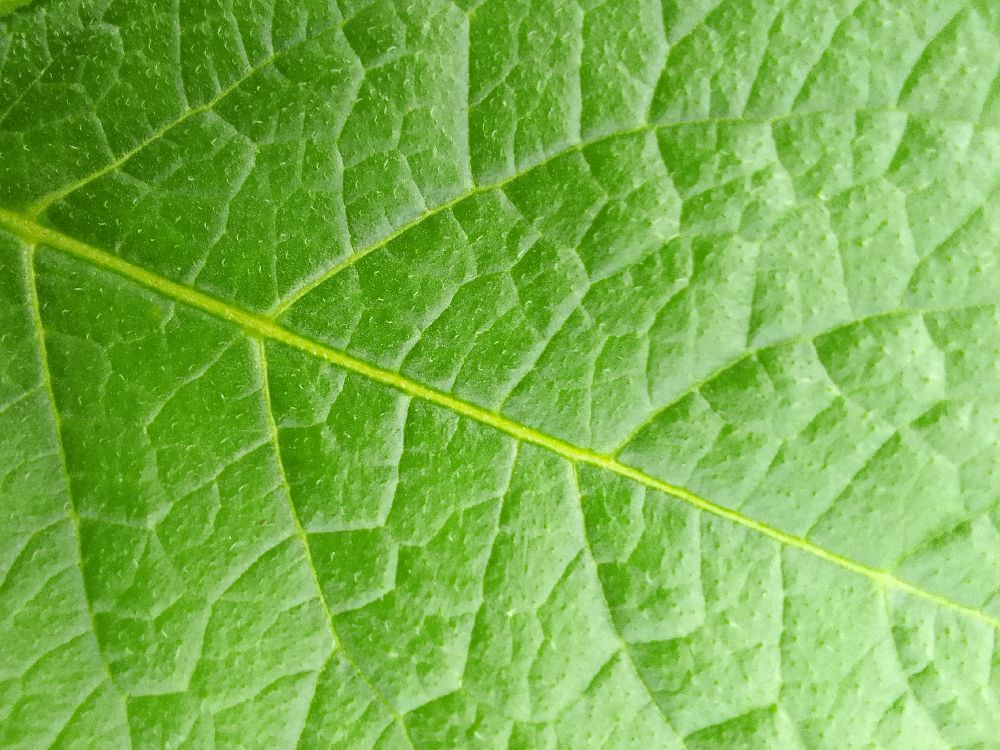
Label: Healthy